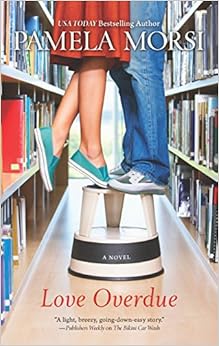
Love Overdue
Category: Books
From Publishers Weekly As charming and sunny as the summer days it describes, Morsi's librarian romance crafts the staple elements of the genre with verve and a sure hand. The details may not be terribly plausible, but neither are they treated as perfunctory. Dorothy DJ Jarrow has finally landed her dream job as the administrator of a tiny public library system in rural Kansas. The gossipy, sometimes vindictive realities of smalltown life first startle her and then steel her determination to succeed. What she can't seem to brace herself against is her landlady's son, Scott the hot guy Sanderson, a mild-mannered pharmacist with a surprising alter ego as the dirty secret from DJ's past. He doesn't remember their encounter—at least consciously. But fate, Scott's mother, and a smart terrier named Melvil Dewey Jr. will help the two renew their connection. Morsi delivers a satisfying beach read with gentle humor and quirky, vivid characters. (Sept.) From Booklist *Starred Review* Dorothy Jarrow, aka D.J., leaves her job working for the director from hell to accept a position as director of a small Kansas library. The building, a beautiful Carnegie library, is dark, dated, and disorganized. It comes with a motley crew: Amos, the depressed bookmobile driver; James, a silent young man with Asperger’s syndrome who has an unsettling ability to disappear into the stacks; Suzy, a perky clerk; and seriously disgruntled Amelia Grundler. Fortunately, D.J. doesn’t have to worry about housing right away because the library board chair, Viv Sanderson, has offered her a room in her home. But Viv has plans for D.J. that have nothing to do with the library: Viv wants a wife for her pharmacist son, Scott. The now buttoned-up D.J., however, recognizes him as the man with whom she shared a hot, one-night stand years ago. Morsi provides lots of humor, including library-specific jokes, such as Dewey Decimal–based chapter headings (“129.9 Origin and Destiny of Individual Souls”). In this nearly perfect snapshot of a close-knit, gossipy, rural town at wheat-harvest time, former librarian Morsi once again proves that she is one of romance’s top authors. --Shelley Mosley Review "A story of love and strength. Pamela Morsi writes with great tenderness and insight." -New York Times bestselling author Luanne Rice"Pamela Morsi is a perennial favorite for good reason...She writes the perfect feel-good read." -#1 New York Times bestselling author Susan Wiggs"A light, breezy, going-down-easy story." -Publishers Weekly on The Bikini Car Wash"Written with charm and style, Pamela Morsi  books are filled with endearing characters you won't forget." -author Rachel Gibson About the Author Pamela Morsi is a bestselling, award-winning novelist who finds humor in everyday life and honor in ordinary people. She lives in San Antonio, Texas with her husband and daughter. Excerpt. Through the windshield of her aging Chevy hatchback, Dorothy gazed across the yellow poppy fields toward the Emerald City. Of course, the poppy fields were more accurately described as "amber waves of grain" and the visible tower on the distant horizon was a grain elevator rather than a wizard's dwelling, but she couldn't have felt more caught up in an unlikely fantasy. She was eager, excited, out of her comfort zone.Dorothy Jarrow, D.J. to her friends, had been waiting for her chance since grad school. Six years is a short time, people assured her. A very short time, in an era of tight budgets and declining community commitment, for a public library administrator to find her own institution to manage. For most of her colleagues, simply maintaining employment was challenge enough. But inexplicably and sight unseen, D.J. had been plucked from her obscure job as collections assistant (aka gofer to the boss from Hell) and offered the position to head a tiny but thriving library system in Verdant, Kansas. It was as unlikely a scenario as a tornado trip to the Land of Oz."We're almost there, Dew," she told the small black terrier with his pink-and-black nose inching through the wires of the crate. "It's a clean slate in a brand-new life."Three weeks ago, D.J. had never even heard of the place. Verdant, pronounced by the locals with the emphasis on the dant, had been simply another anonymous, inconspicuous, unremarkable small town. But after today, it would be home. A place D.J. had been searching for her whole life.As she neared the town, she eased up on the gas pedal, forcing herself to maintain the pace of the speed limit. Not merely because all her worldly possessions were packed into a rental trailer she was towing behind her. But also, eagerness notwithstanding, small-town librarians were expected to be law-abiding, as well as sedate, slightly stuffy and incredibly sexless. D.J. was pretty certain she fit that bill perfectly.She had dressed for the occasion in regulation gray, including low-heeled practical pumps, wearing her eyeglasses and with her dark brown hair neatly tamed and tied back at the nape of her neck."That part of Kansas is one of the most conservative places in the country," her former roommate, Terri, had pointed out."Then I should fit in very well," she'd answered.There was a hesitation on the end of the phone line. "D.J., just be yourself," she advised.Terri always said things like that. And D.J. always discounted such advice. It was all well and good for other people, like Terri, to follow her inclinations. But D.J. had found circumspection and reticence could be very comforting lifestyle choices.However, none of the careful restraint she'd professed was in evidence as she reached the tiny town that was to become the center of her universe. She was almost giddy with excitement. Past the roadside gas stations, she immediately recognized the Brazier Grill. She'd seen it on Google Earth, of course. She'd been glued to the internet for days learning all she could about her new locale. And although officially there seemed to be nine commercial eating establishments, the Brazier was the only place in town that had an actual restaurant review (three stars). Beyond it were several metal buildings with business names like Avery Pipe, Gun-ther Fencing and Vern's Seed and Tractor.D.J. slowed as she came to the small incline where the road crossed the collection of railroad tracks of the Burlington Northern & Santa Fe. Off to her left, the giant grain elevator loomed, casting a long afternoon shadow across the entrance to the main part of town.This was where she was going to live. This was the community where she would plant her life. And she secretly vowed that the people who gave her this chance would never have cause to regret it.Along the street she passed neat rows of houses, all vintage, well kept, many with porch swings, flowers in the yard, evidence of love and care."Plenty of places to run around here, Dew," she announced. "No more cramped apartment and crowded dog park for you."The elegant arches of St. Luke's Methodist with its gothic spire reaching toward heaven seemed to divide the residential community from the commercial one. With angled parking and a spattering of traffic lights, D.J. thought downtown Verdant was adorably picturesque. The two-story brick and masonry buildings lined each side, some fancifully ornate and others stodgily square. On the second corner a triangular sign extended out over the sidewalk rather gaudily declaring itself the Ritz Theatre. The marquee read Movie Nights: Friday and Saturday.D.J. spotted two banks, a hardware store, a bakery, appliance sales and a pharmacy. There was something called Flea Heaven in a building that still proudly proclaimed its earlier incarnation as Kress Five & Dime. She was glancing into the bright windows of the florist shop and nearly missed her turn. The library was on Government Street, just past the corner fire station, the 1960s turquoise city hall and the former territorial jail, still in use.She pulled both car and tow into an empty parking spot right in front of the building and gazed at the gorgeous classical red brick with oversize concrete columns and a triangular pediment that drew the eye to the modest dome. D.J. sighed aloud. It was a Carnegie, of course. Andrew Carnegie, the billionaire philanthropist of the Gilded Age, had been a great believer in the power of the public library. He'd erected them everywhere, in every corner of the country. And this one, this one, D.J. was sure, had been built just for her."Perfect," she said aloud. "Perfect library, perfect town, perfect future. Way to go, Dorothy!"She gathered up her self-congratulation and her purse and got out of the car. Though she wasn't actually starting her new job until tomorrow, D.J. just couldn't wait to see the place. She opened the back door and released Dew from his captivity. The little dog immediately raced to the patch of green lawn beneath a nearby tree and did a quick spritz before dutifully hurrying back for his leash. D.J. clipped the hook on his collar."Dogs do not belong in libraries," she reminded him. "I won't be long and I expect you to be good."D.J. twisted the leash handle around the lowest limb of the tree. Dew had already spread out on the ground, happily decapitating a stick that he'd found.D.J. climbed the steps, her heart pounding in anticipation. The opportunity had truly been out of the blue. She'd been checking her email at lunch break and there it was, an inquiry from her posted resume. The first inquiry in the two years since it had been up. D.J. had almost forgotten that it was there. And the email was so incredible, so unexpected, she'd almost deleted it as spam.She'd committed the text to memory.After examining your credentials, the members of the board would like to offer you the position of Librarian for Verdant Independent Regional Library. We have a 70,000 volume collection inclusive of the Main library and two bookmobiles. You will be supervising four fulltime staff. Competitive salary, benefits. Housing provided. Please contact us immediately.D.J. had read over it a dozen times before the words sank in. She was being hired. No interview, no consideration of other candidates, no nothing.She had called to say "yes" before she even finished lunch. She'd given her notice less than an hour later. And now she was here. Finally, finally here, D.J. thought to herself. She had her own library in her own town.It took some strength to open the building's heavy oversize door. That immediately had her wondering about handicap access. Once inside the stuffy, airless foyer, access became the least of her worries. The building was dark and worn, with the distinctive odor of cellulose decay. The smell of old books could be wonderful, but the acids that eat up paper are as devastating to a library as a fire, and this place smelled rife with them.D.J. took a couple of steps inside, allowing her eyes to become accustomed to the dim light. In the shelves to her left she caught a glimpse of a man in the shadows, who immediately disappeared into the stacks.The place was eerie, spooky, unwelcoming. Outside it had been all Andrew Carnegie. Inside it was all Tim Burton.The main desk was a curved dais fronting a two-level, limited-access book collection behind wrought iron bars. The woman seated at the desk was a bit pudgy and probably fiftysomething, D.J. surmised. She was wearing a garish orange sweater that was easily the brightest thing in the room. And she was looking directly at D.J. Or, more accurately, she was glaring at her.D.J. made a mental note to stress friendliness at her very first staff meeting. Leading by example, she put on a gracious smile as she stepped forward."Hello," she said quietly. "I'm Dorothy Jarrow, the new librarian."Somewhere behind her a book slammed loudly closed. The unexpected sound in the hushed library made her jump. D.J. recovered herself quickly and offered another smile to the woman behind the desk."I know exactly who you are," the woman replied. Her tone was almost openly rude. She continued her task, which seemed to consist of putting address labels on postcards.When the woman didn't volunteer her own name, D.J. requested it."I am Amelia Grundler," she declared with such ad-amancy that she obviously expected D.J. to know it. When she did not, the woman added, "I am the librarian."D.J. managed not to drop her jaw on the floor, but her smile did waver. "I…I understood that the librarian had…died.""Miss Popplewell died six years ago," Miss Grun-dler said. "But the old woman hadn't darkened the door to this place in more than a decade. All that time I've been here, the acting librarian. Now they go and hire some…some.. " The woman was looking D.J. up and down. "Someone else," she finished."I see."D.J. was mentally gathering up a strategy. New on the job was like being the new kid in school. It always took time to fit in, and more so when your presence was going to displace someone else. She could go with blaming the board, but she wasn't sure, as an outsider, if risking more dissention wasn't worse. Or she could beg for help, pointing out how much the woman's experience and expertise was needed. But at first glance, Amelia Grundler didn't seem to be the type to be won over by teamwork.D.J. had just begun to consider option three, authoritarian threat, when the main door swung open letting in a broad shaft of light and a white-haired, middle-aged woman dressed in elegant purple pinstripes and a fluffy scarf of violet hues."Oh, it is you, it is you," the entrant said excitedly. "When I saw that moving trailer with the Texas license tag, I said, that's got to be our girl." She rushed forward and grabbed D.J. by the hand, as if they were dear friends. "But you shouldn't have come here first. I was expecting you at the house.""I wanted to see the library.""Not before you get settled in," the purple person corrected her. "Believe me, you'll get all the time you can bear in this dreary old place. I'm sure I do."The woman waved away her surroundings with denunciation."But where are my manners! I haven't even introduced myself. I am, of course, Vivian Sanderson."D.J. had spoken to the head of the library board on the phone. "It's nice to meet you in person.""We are going to be such friends," the small woman predicted. "I'm also your landlady. Come, come. Let me get you out of this drab, dusty old place." The small powerhouse began herding D.J. toward the door.D.J. made some effort to resist. After all, this so-called "drab, dusty old place" was her dream job, her future."I really wanted to tour the building," she argued.Mrs. Sanderson tutted and shook her head. "Tomorrow is soon enough for that," she said. "This place has been here since dirt was the new thing and it will be exactly the same when hell freezes over. Besides, I'm sure your staff is not ready for you. They'll want to make their best first impression."D.J. was already fairly certain that if Miss Grundler was any indication, her employees weren't going to be all that happy to see her at all.The feisty woman had managed to steer her all the way to the door. She huffed a little as she tried to push it open. D.J. had no alternative but to assist."Goodbye, Amelia," Mrs. Sanderson said with a little wave toward the front desk. More loudly she directed a call toward the stacks. "Goodbye, James!"Once outside in the sunlight, the woman paused to look D.J. over from head to toe. "Oh, yes, aren't you lovely," she said. "Taller than I expected, but rather prettier than your LinkedIn photo. Though gray is not your color, dear. Pink, I'm thinking, but not pastel, more a deep rose."D.J. never wore pink, neither rose nor pastel, and she didn't intend to start. "Mrs. Sanderson, I.""Oh, please, call me Viv, everybody does. And what should I call you? Dorothy? Dot? Dottie?"D.J. would have expected the members of the library board to call her Ms. Jarrow."My friends call me D.J.," she heard herself saying."D.J." Viv tried it out on her tongue. "I like that. Very cheerful and peppy. Yes, let's definitely go with that."Flashing a broad smile she began hurrying toward the street.As they walked toward the car, Dew spotted them and began making excited circles in anticipation of being on the go once more."Is this your dog?""Yes."Viv nodded. "He's not too large. I'm sure he'll be fine."Fine for what, D.J. wasn't sure. She'd made it very clear to Mrs. Sanderson that she had a pet. She hoped that her "provided housing" would definitely accommodate that.Viv's car, parked directly in front of D.J., was a Mini Cooper convertible in the exact same shade of purple as her suit.D.J. gathered up Dew's leash and put him back inside his crate. She tossed the leash on the passenger seat beside her and she hurried to follow the older woman.With the top of her convertible down, Mrs. Sanderson's scarf flapping in the breeze a la Isadora Duncan was hard to miss. And though the distance had several turns, which led to the edge of town and left streets for blacktop, her speedometer never got above twenty miles per hour.When the purple Mini turned into the driveway of a gorgeous two-story Queen Anne, D.J. pulled in behind it with some trepidation. She had pictured her furnished housing as a second-floor walk-up in a taupe-colored stucco apartment complex. This place was not that. D.J. was fairly certain that the residence was Viv's own. The lavender paint color with eggplant trim was a dead giveaway.
Features: Meet Dorothy Jarrow: devotedly unsexy librarian | Buttoned-up book lover DJ is all sensible shoes, drab skirts and studious glasses. After an ill-advised spring-break-fueled fling left her mortified, she's committed to her prim and proper look. When she's hired by a rural library in middle-of-nowhere Kansas, she finally has the lifestyle to match—and she can't wait to get her admin on. But it's clear from day one that the small-town library is more interested in circulating rumors than books. DJ has to organize her unloved library, win over oddball employees and avoid her flamboyant landlady's attempts to set her up with the town pharmacist. Especially that last part—because it turns out handsome Scott Sanderson is her old vacation fling! She is not sure whether to be relieved or offended when he doesn't seem to recognize her. But with every meeting, DJ finds herself secretly wondering what it would be like to take off her glasses, unpin her bun and reveal the inner vixen she's been hiding from everyone—including herself.